Francisco Canals Vidal

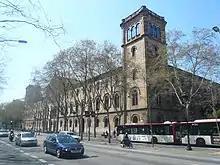
University of Barcelona

Canals approached his academic duties as service to science and religion; he saw no incompatibility in search of scientific truth and in missionary, apostolic attitude. He considered the two highly inter-related and passionately pursued both, hardly adhering to dispassionate, detached teaching formula; his lectures are recorded for precise logic, but also for fervor and animation. When replacing Sacristán, Canals claimed he accepted the job "to save students from eternal fire", to which they were exposed following frequenting lectures of his predecessor. The students went on strike and Canals narrowly missed physical assault, lambasted later for "su franquista y más que autoritaria y reaccionaria presencia" and for placing a crucifix on the wall of the lecture room. In the 1970s he was already an icon of rotten reaction; during the 1971 riots hundreds of students invaded his office and later boasted of expelling a reactionary from the faculty. During transición Canals was particularly alarmed by de-Christianization of universities and remained determined to confront the rising Marxist tide, anxious that PCE infiltrated the academic realm in pursuit of its revolutionary goals. Also later he kept denouncing subversive activities and tried to prevent marginalisation of religion and faith in the University.